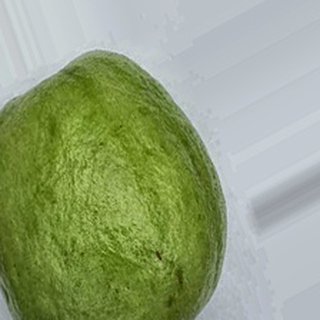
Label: healthy_guava